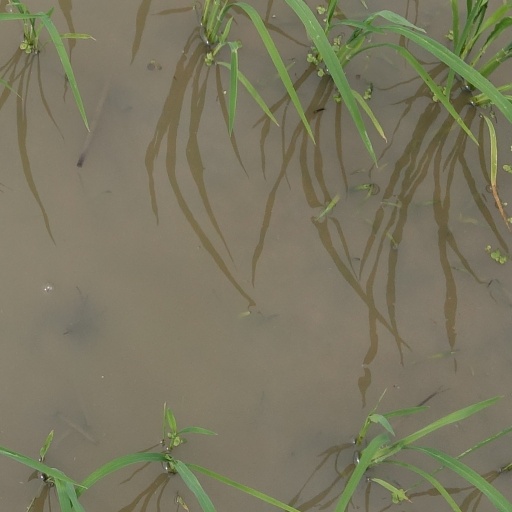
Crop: rice